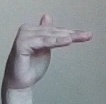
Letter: khaa